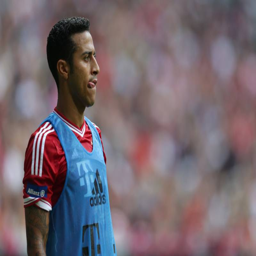
soccer player attends a training session after a public team presentation in the stadium .